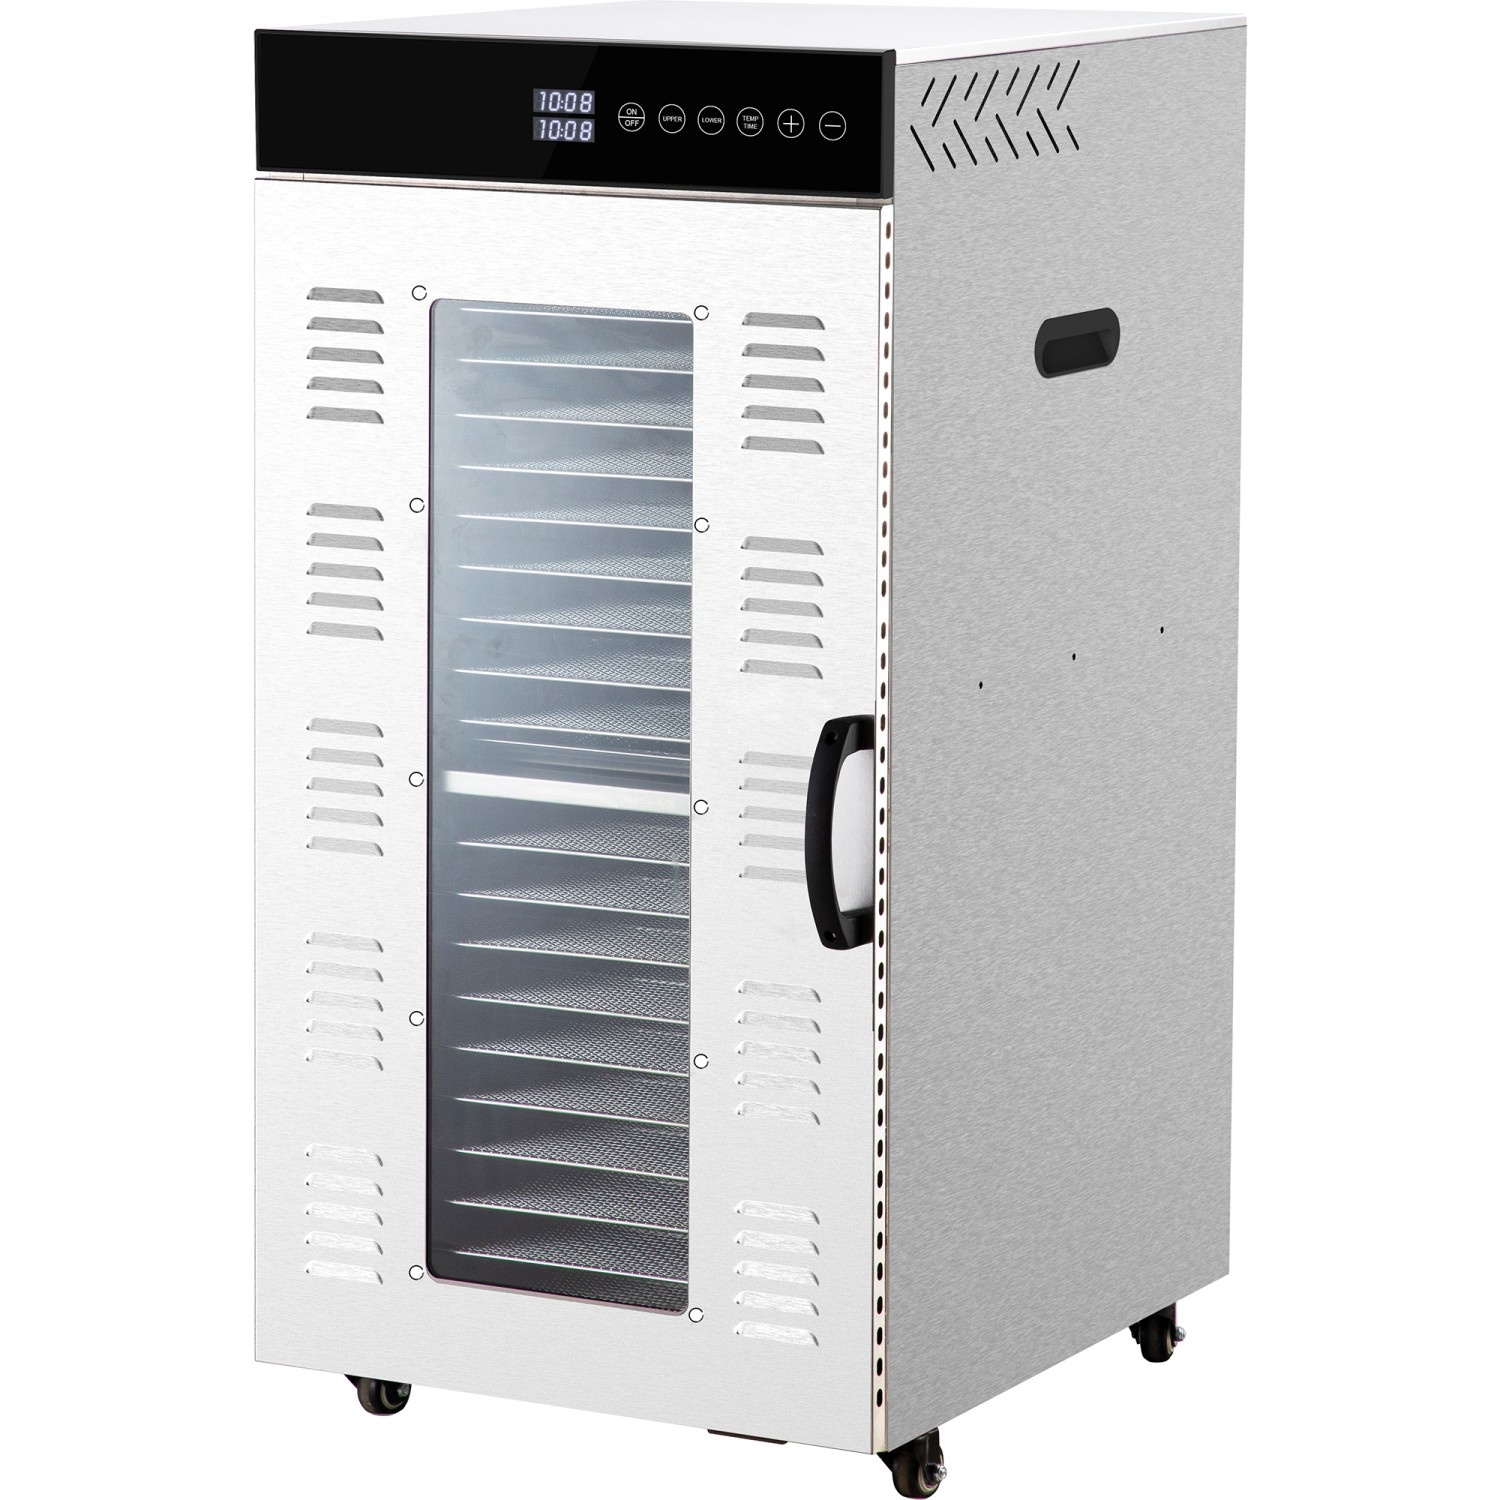
Commercial Food Dehydrator 20 Removable Trays 1.5k W |  Cd20 A
This food dehydrator is so versatile that it can be used to produce everything from dried fruit to beef jerky, to potpourri. A healthy way to preserve fruit, meats, vegetables, herbs, breads and flowers, this unit slowly and gently warms food and removes moisture. This food dehydrator enables you to make healthy dried treats for your restaurant, bar or even at home. The horizontal air flow means that flavours are kept isolated and there is no need for tray rotation. The temperature and timer can be intuitively and easily adjusted via digital controls on the top of the device. The controllers can be used to monitor and control the drying process. In the dehydration chamber, the removable stainless steel drying shelves provide enough space to dehydrate a large amount of food at the same time. The heat of the dehydration chamber is evenly distributed throughout the interior of the dehydrator machine. This makes the stainless steel dehydrator also suitable for refreshing food. The chamber, housing and inserts are made of stainless steel and are therefore easy to clean and highly durable. The tempered glass front allows you to view the drying process at any time without having to open the door. 1500W 1.0M power cord Stainless steel body Glass door Ultra-quiet fan Horizontal air flow Digital timer and temperature controls 35°c to 75°c 30 minutes to 24 hours timer 20pcs stainless steel tray included Drying tray: 400x320mm 1 x PP mesh sheet & 1 PP x solid sheet
Brand: UK CATERING
Category: Home & Garden > Kitchen & Dining > Kitchen Appliances > Food Dehydrators